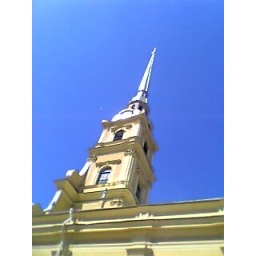
The golden spire of the cathedral within the walls of the Peter &amp;amp; Paul Fortress